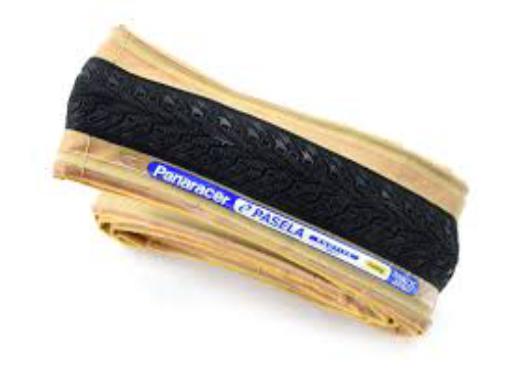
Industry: Transportation